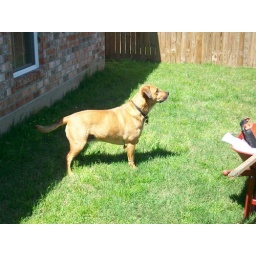
Working at building a raised garden bed in my backyard.